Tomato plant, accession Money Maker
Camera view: bottom (45 deg); turntable rotation: 30 degrees
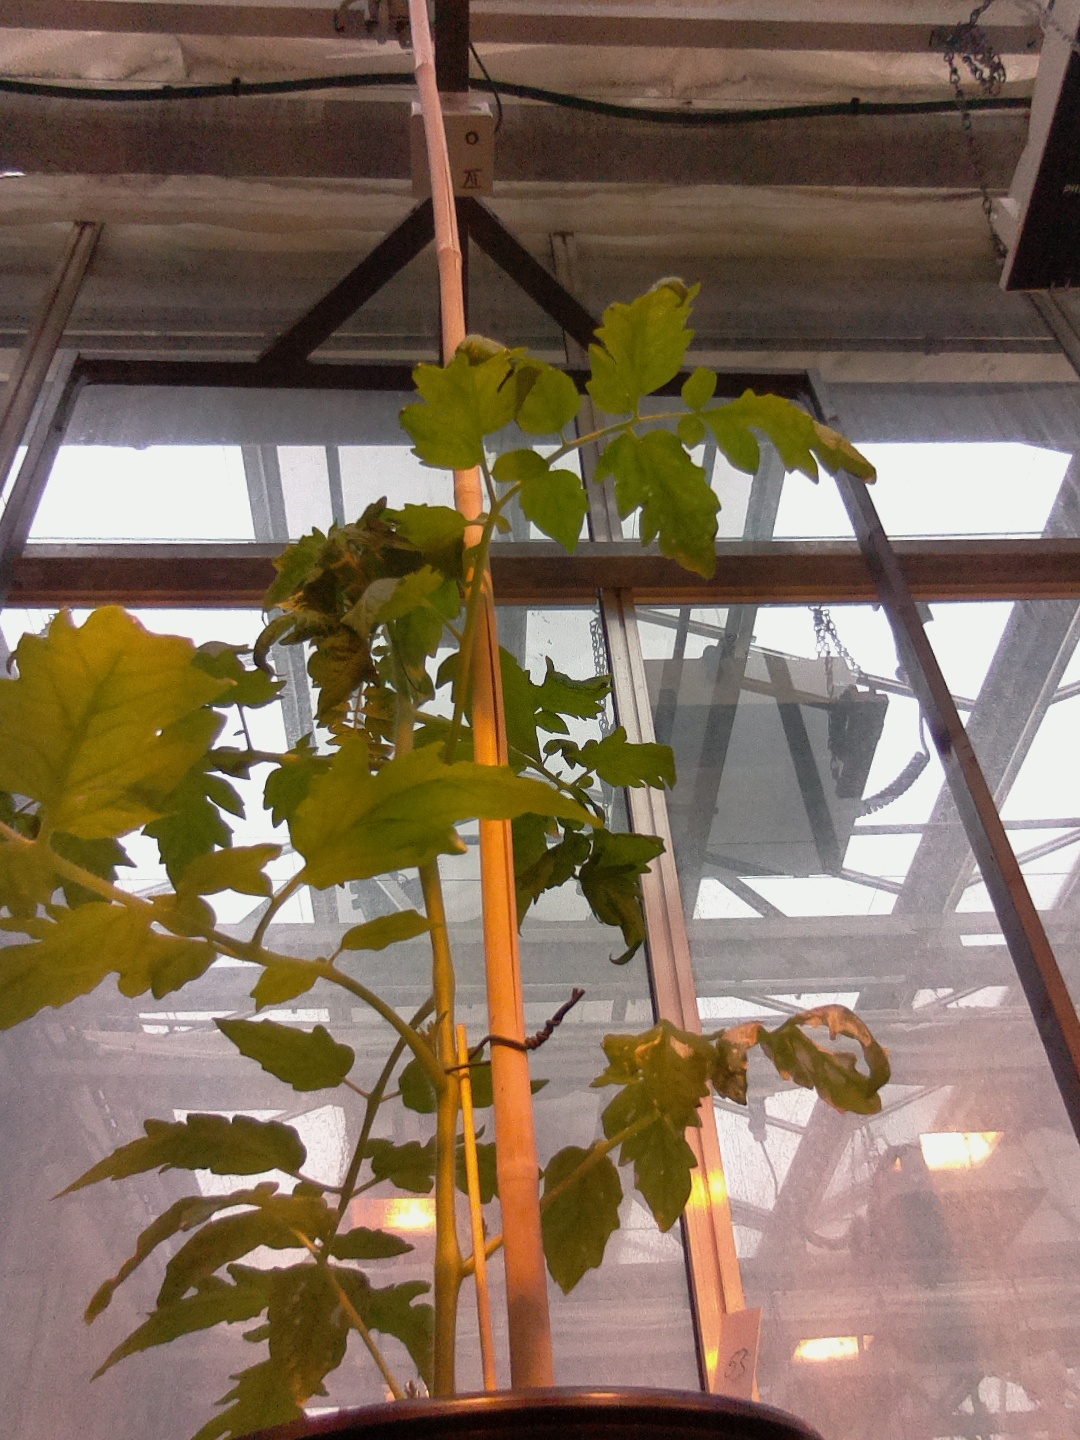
BBCH growth stage 14: 8 of true leaves visible